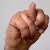
The image shows a hand gesture representing the letter 'N' in Indian Sign Language.